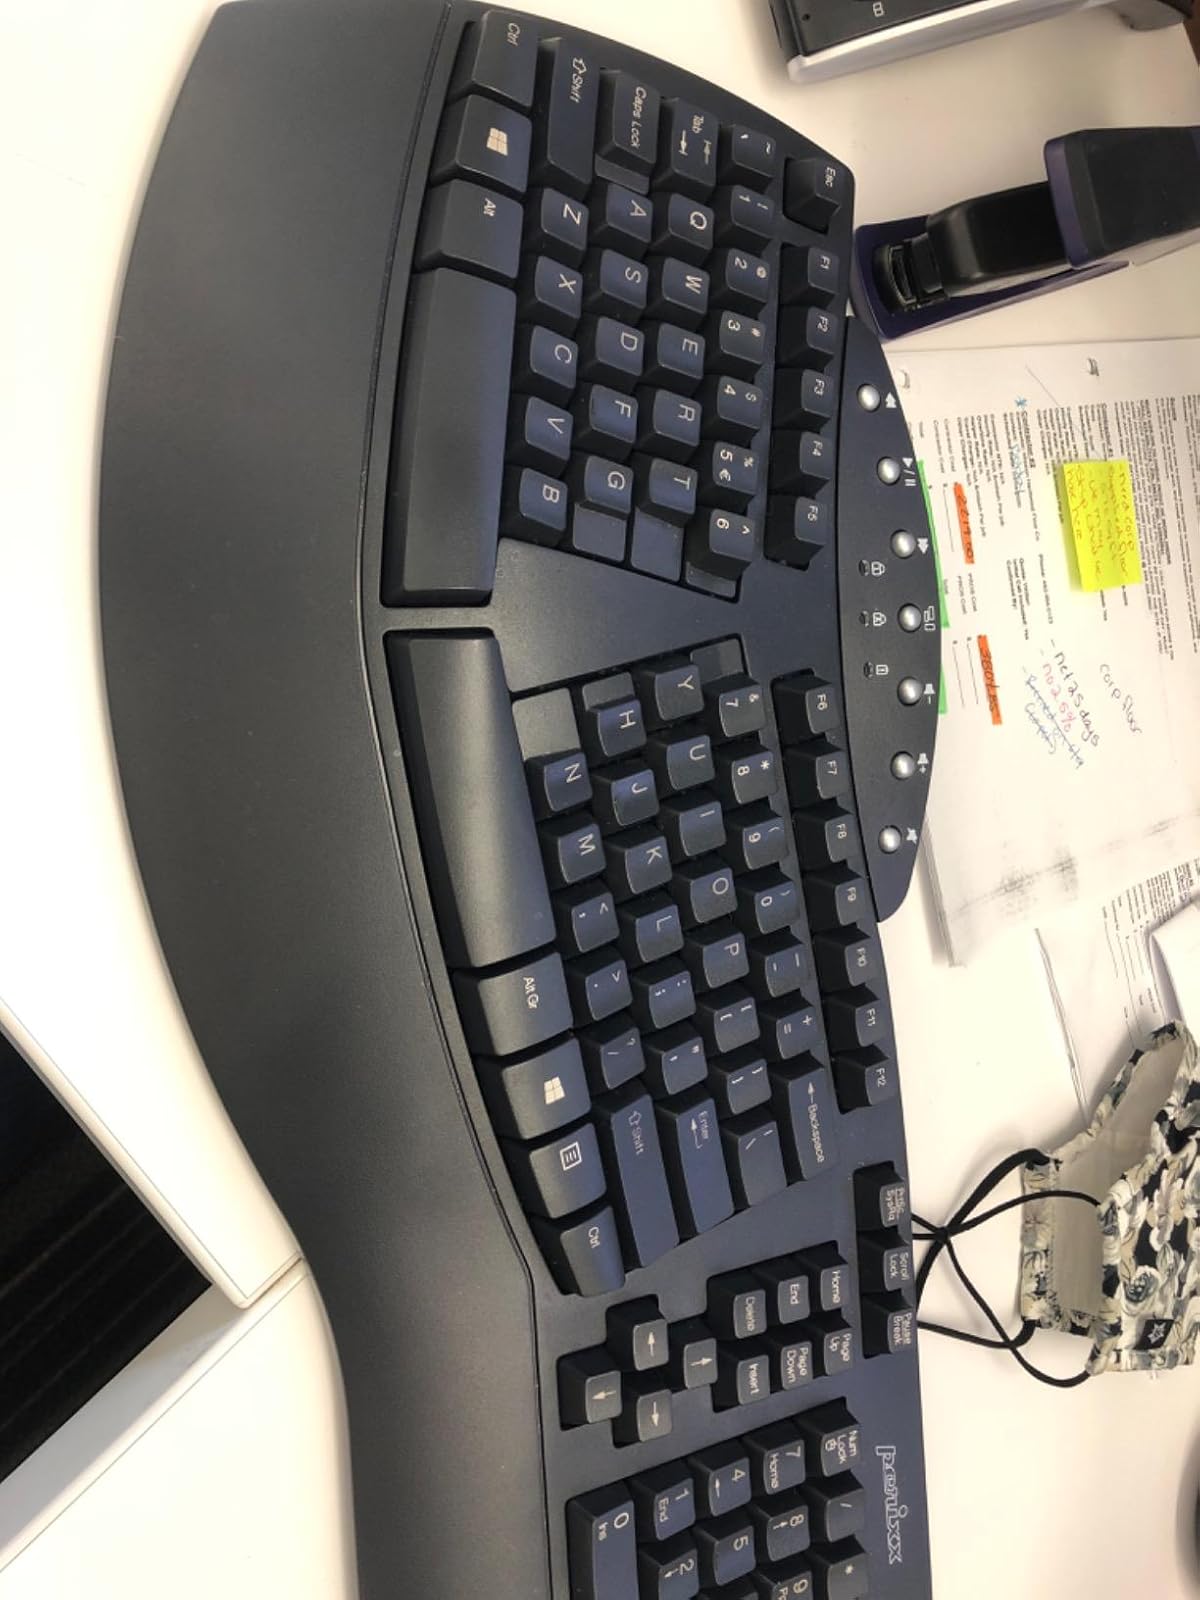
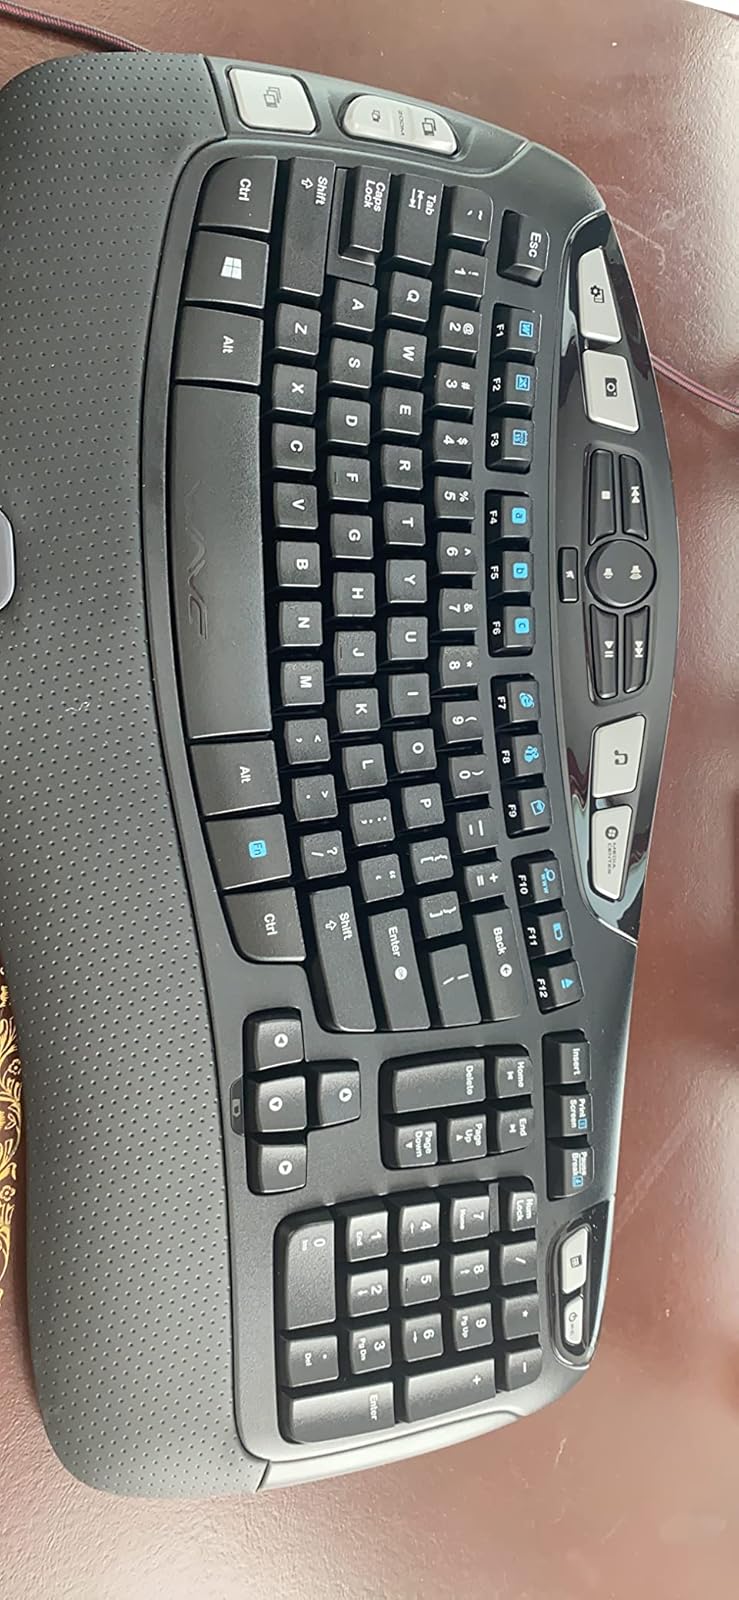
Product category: keyboard
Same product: no